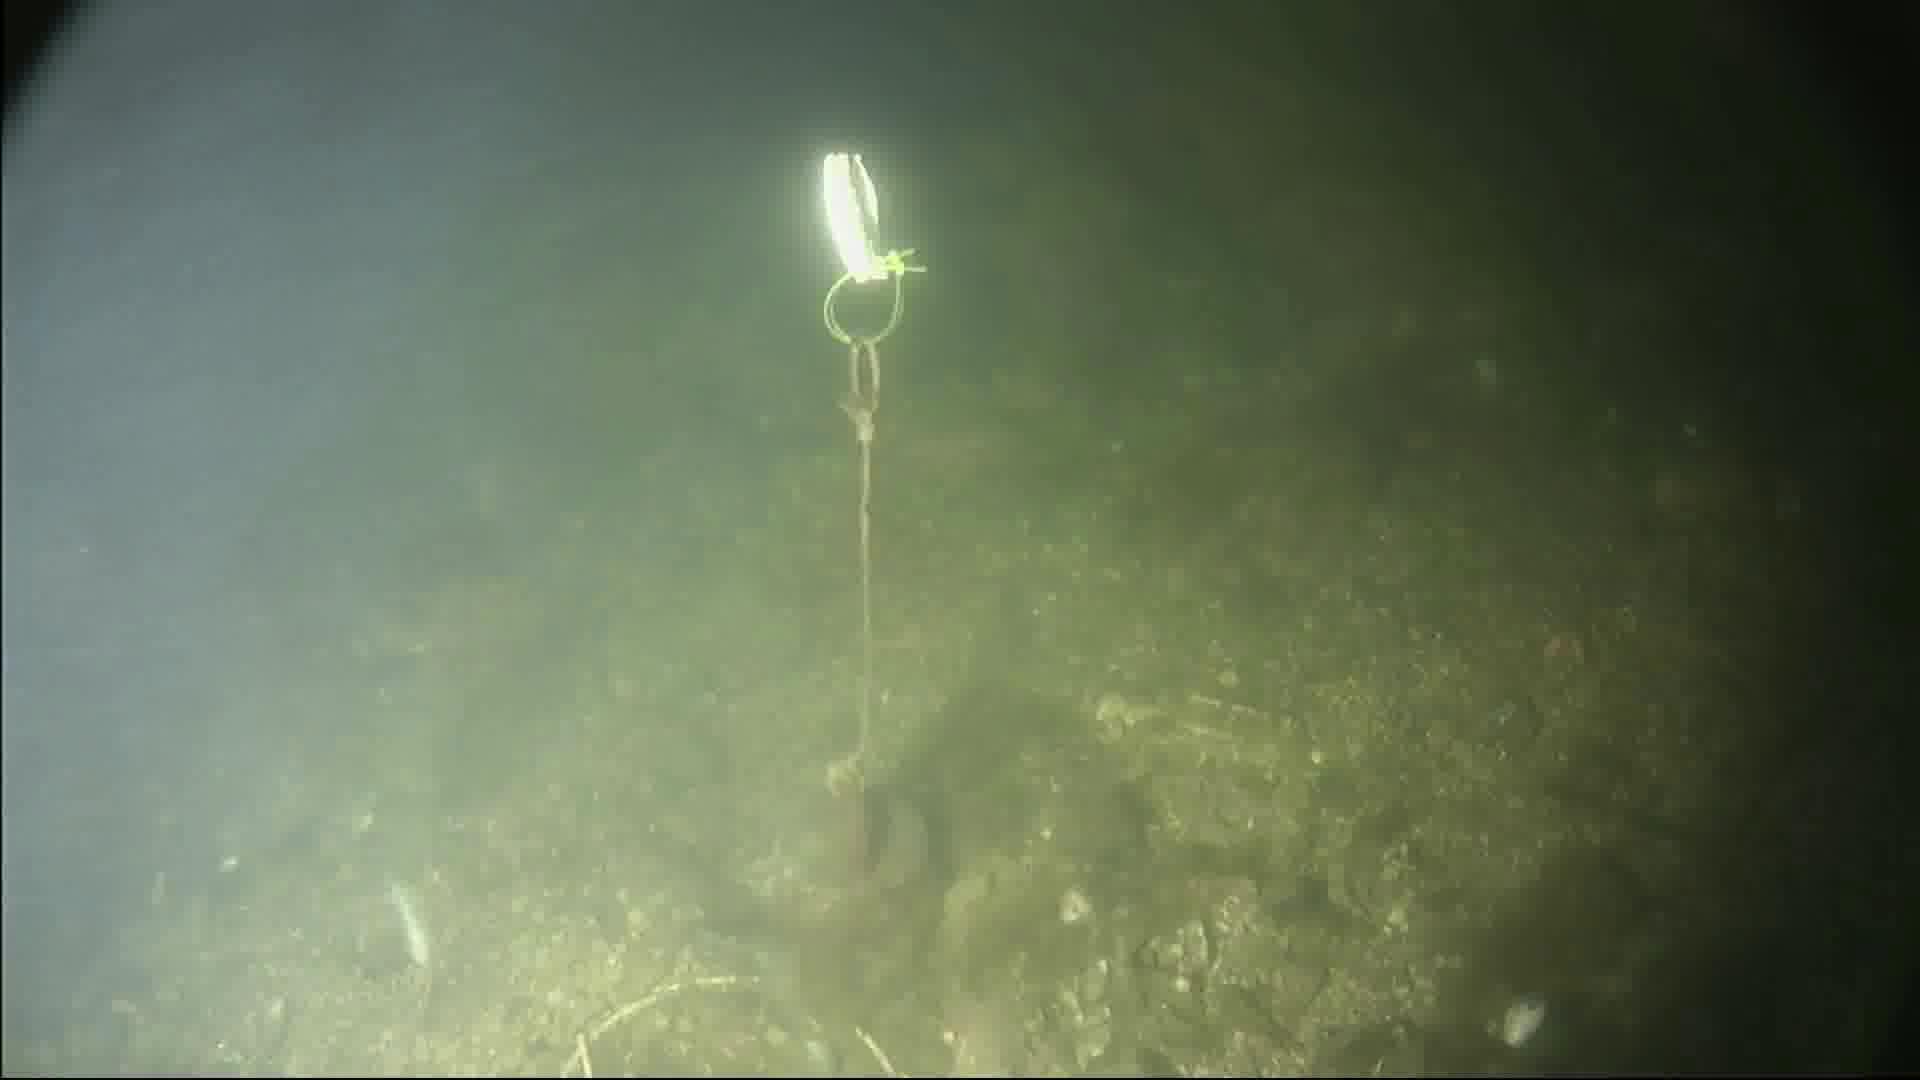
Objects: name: small_fish